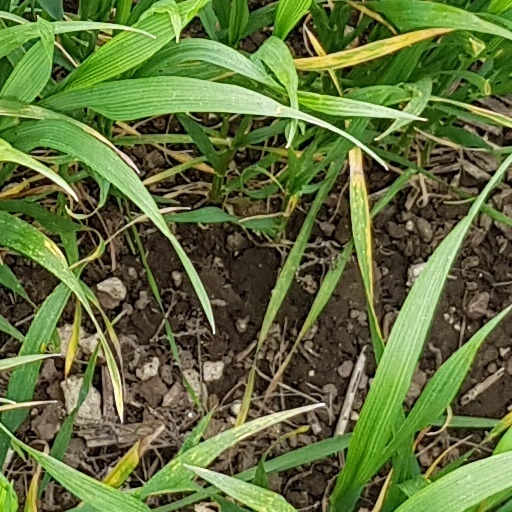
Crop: wheat